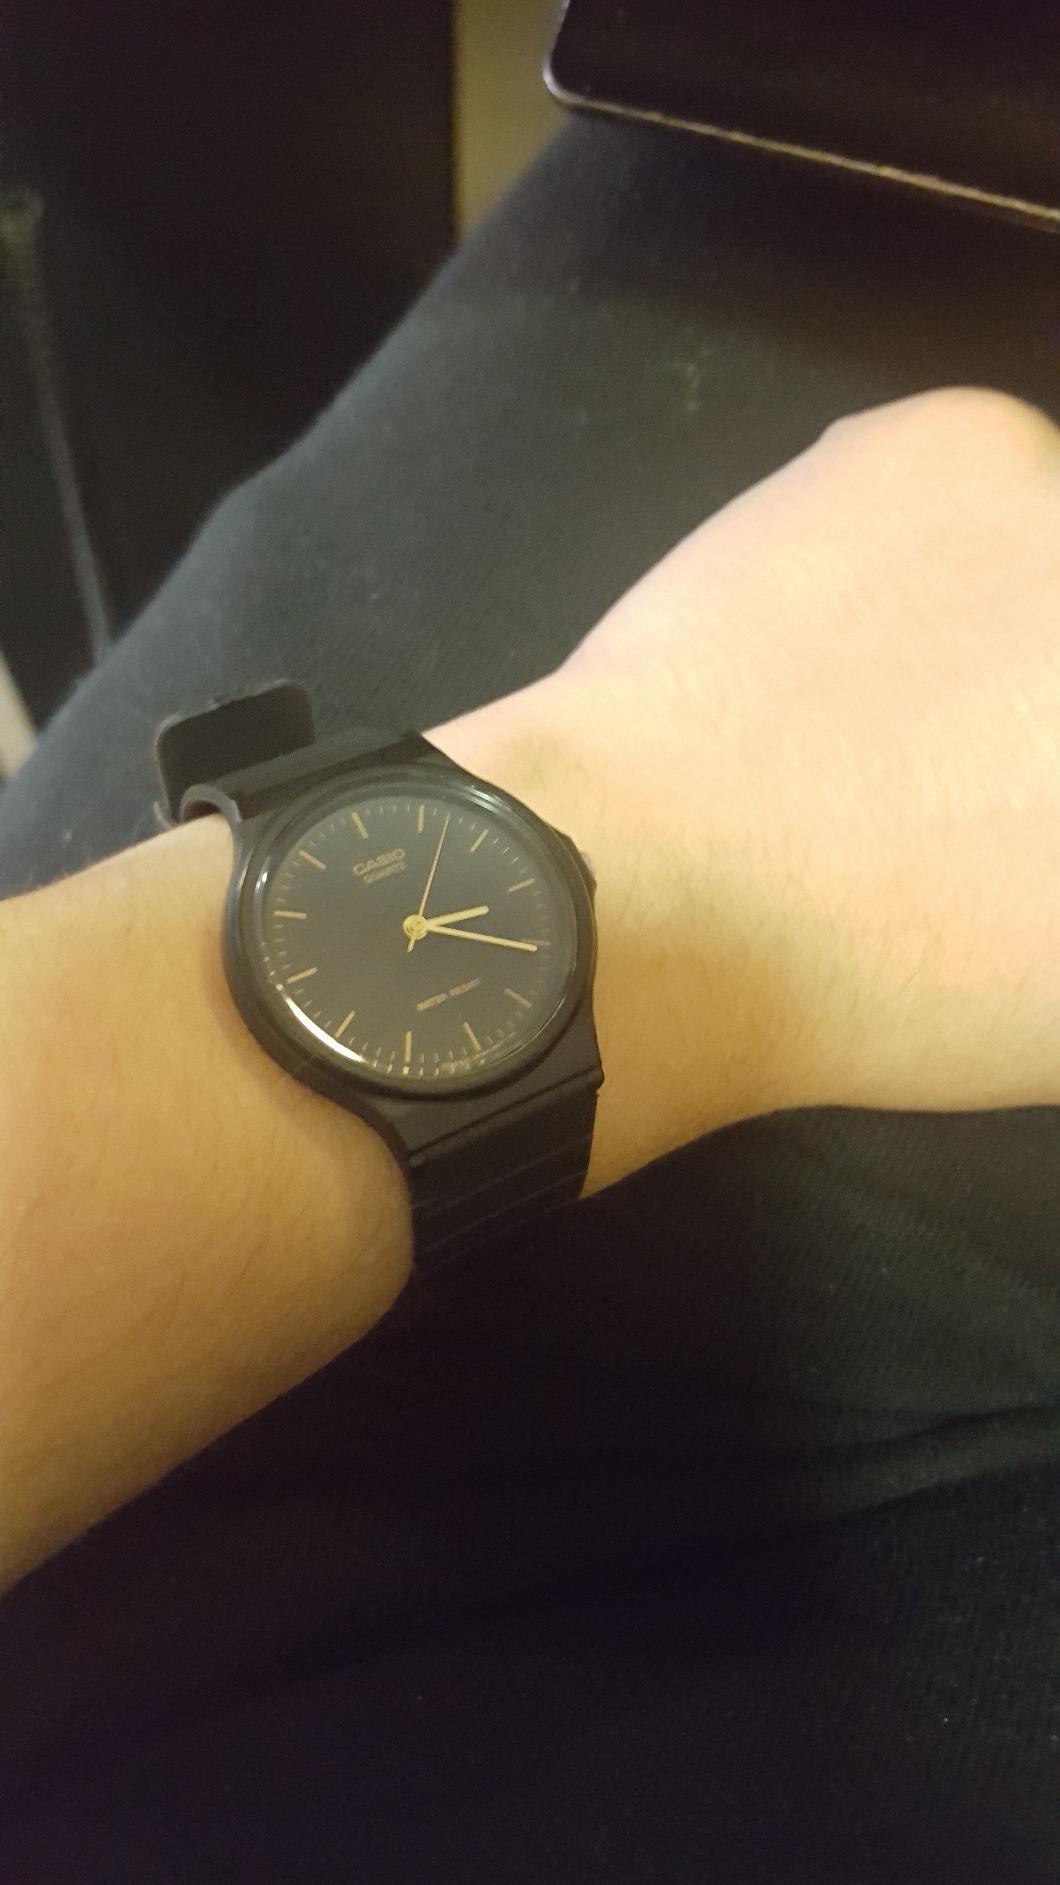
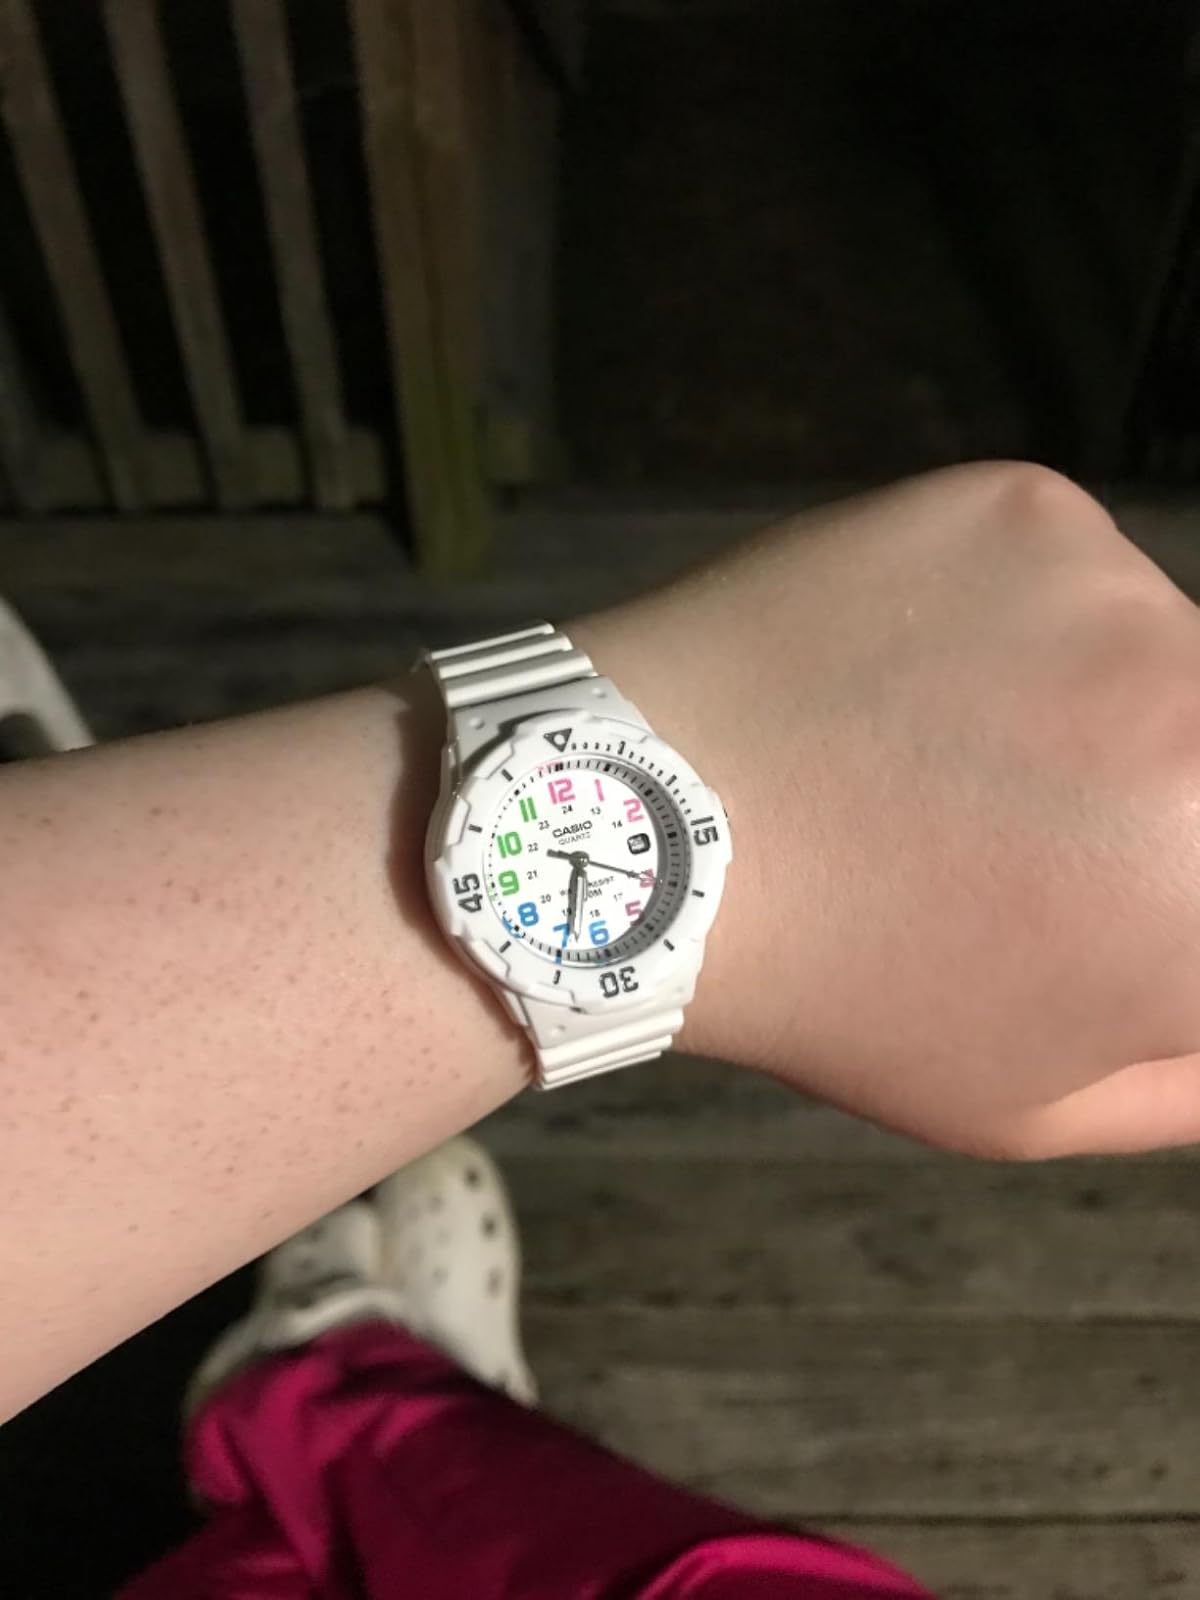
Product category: accessories_watch
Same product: no